Hernán Mendoza

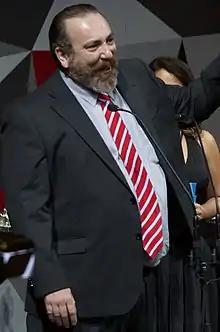
Mendonza at the 59th Ariel Awards in 2017

Hernán Mendoza is a Mexican actor and theatre director best known in his native country for his roles in Mexican films, and telenovelas. in 2017 he won as Best Actor in a Minor Role for his role of Palafox in the film "The 4th Company" in the 59th Ariel Awards.